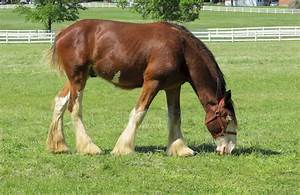
Label: cavallo